Pakka Commercial

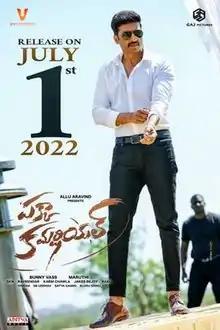
Theatrical release poster

Pakka Commercial is a 2022 Indian Telugu-language courtroom action comedy film written and directed by Maruthi and produced by UV Creations and GA2 Pictures. The film stars Gopichand and Raashii Khanna. It was released on 1 July 2022, and received mixed reviews from critics and audience. Following its acquisition by Aha, Pakka Commercial premiered on 4 August 2022.